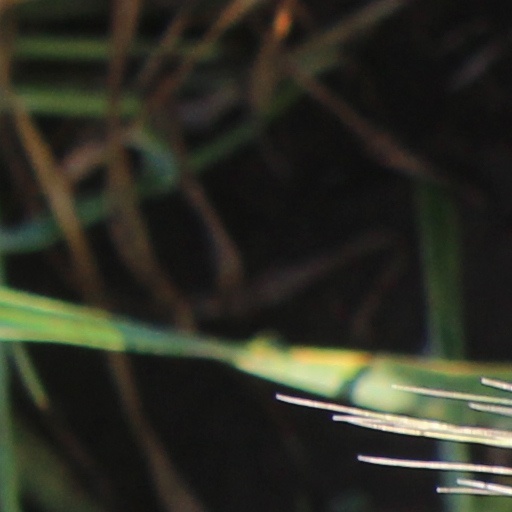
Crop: wheat